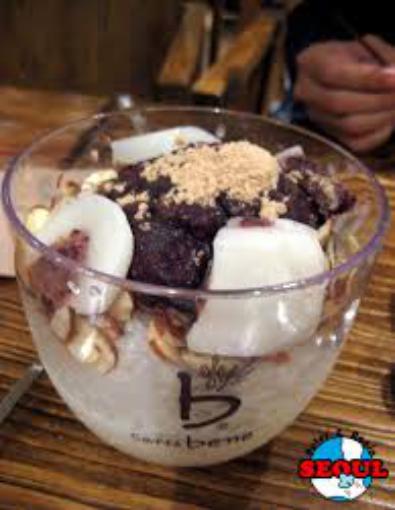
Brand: Caffe Bene
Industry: Food